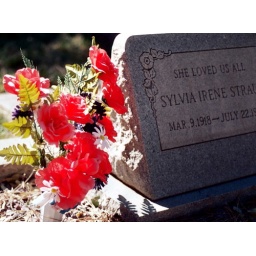
Beautiful red flowers next to a grave site in Flagstaff, Arizona.